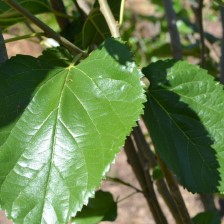
Variety: ChiangMaiBuriram60